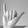
ASL letter: Y